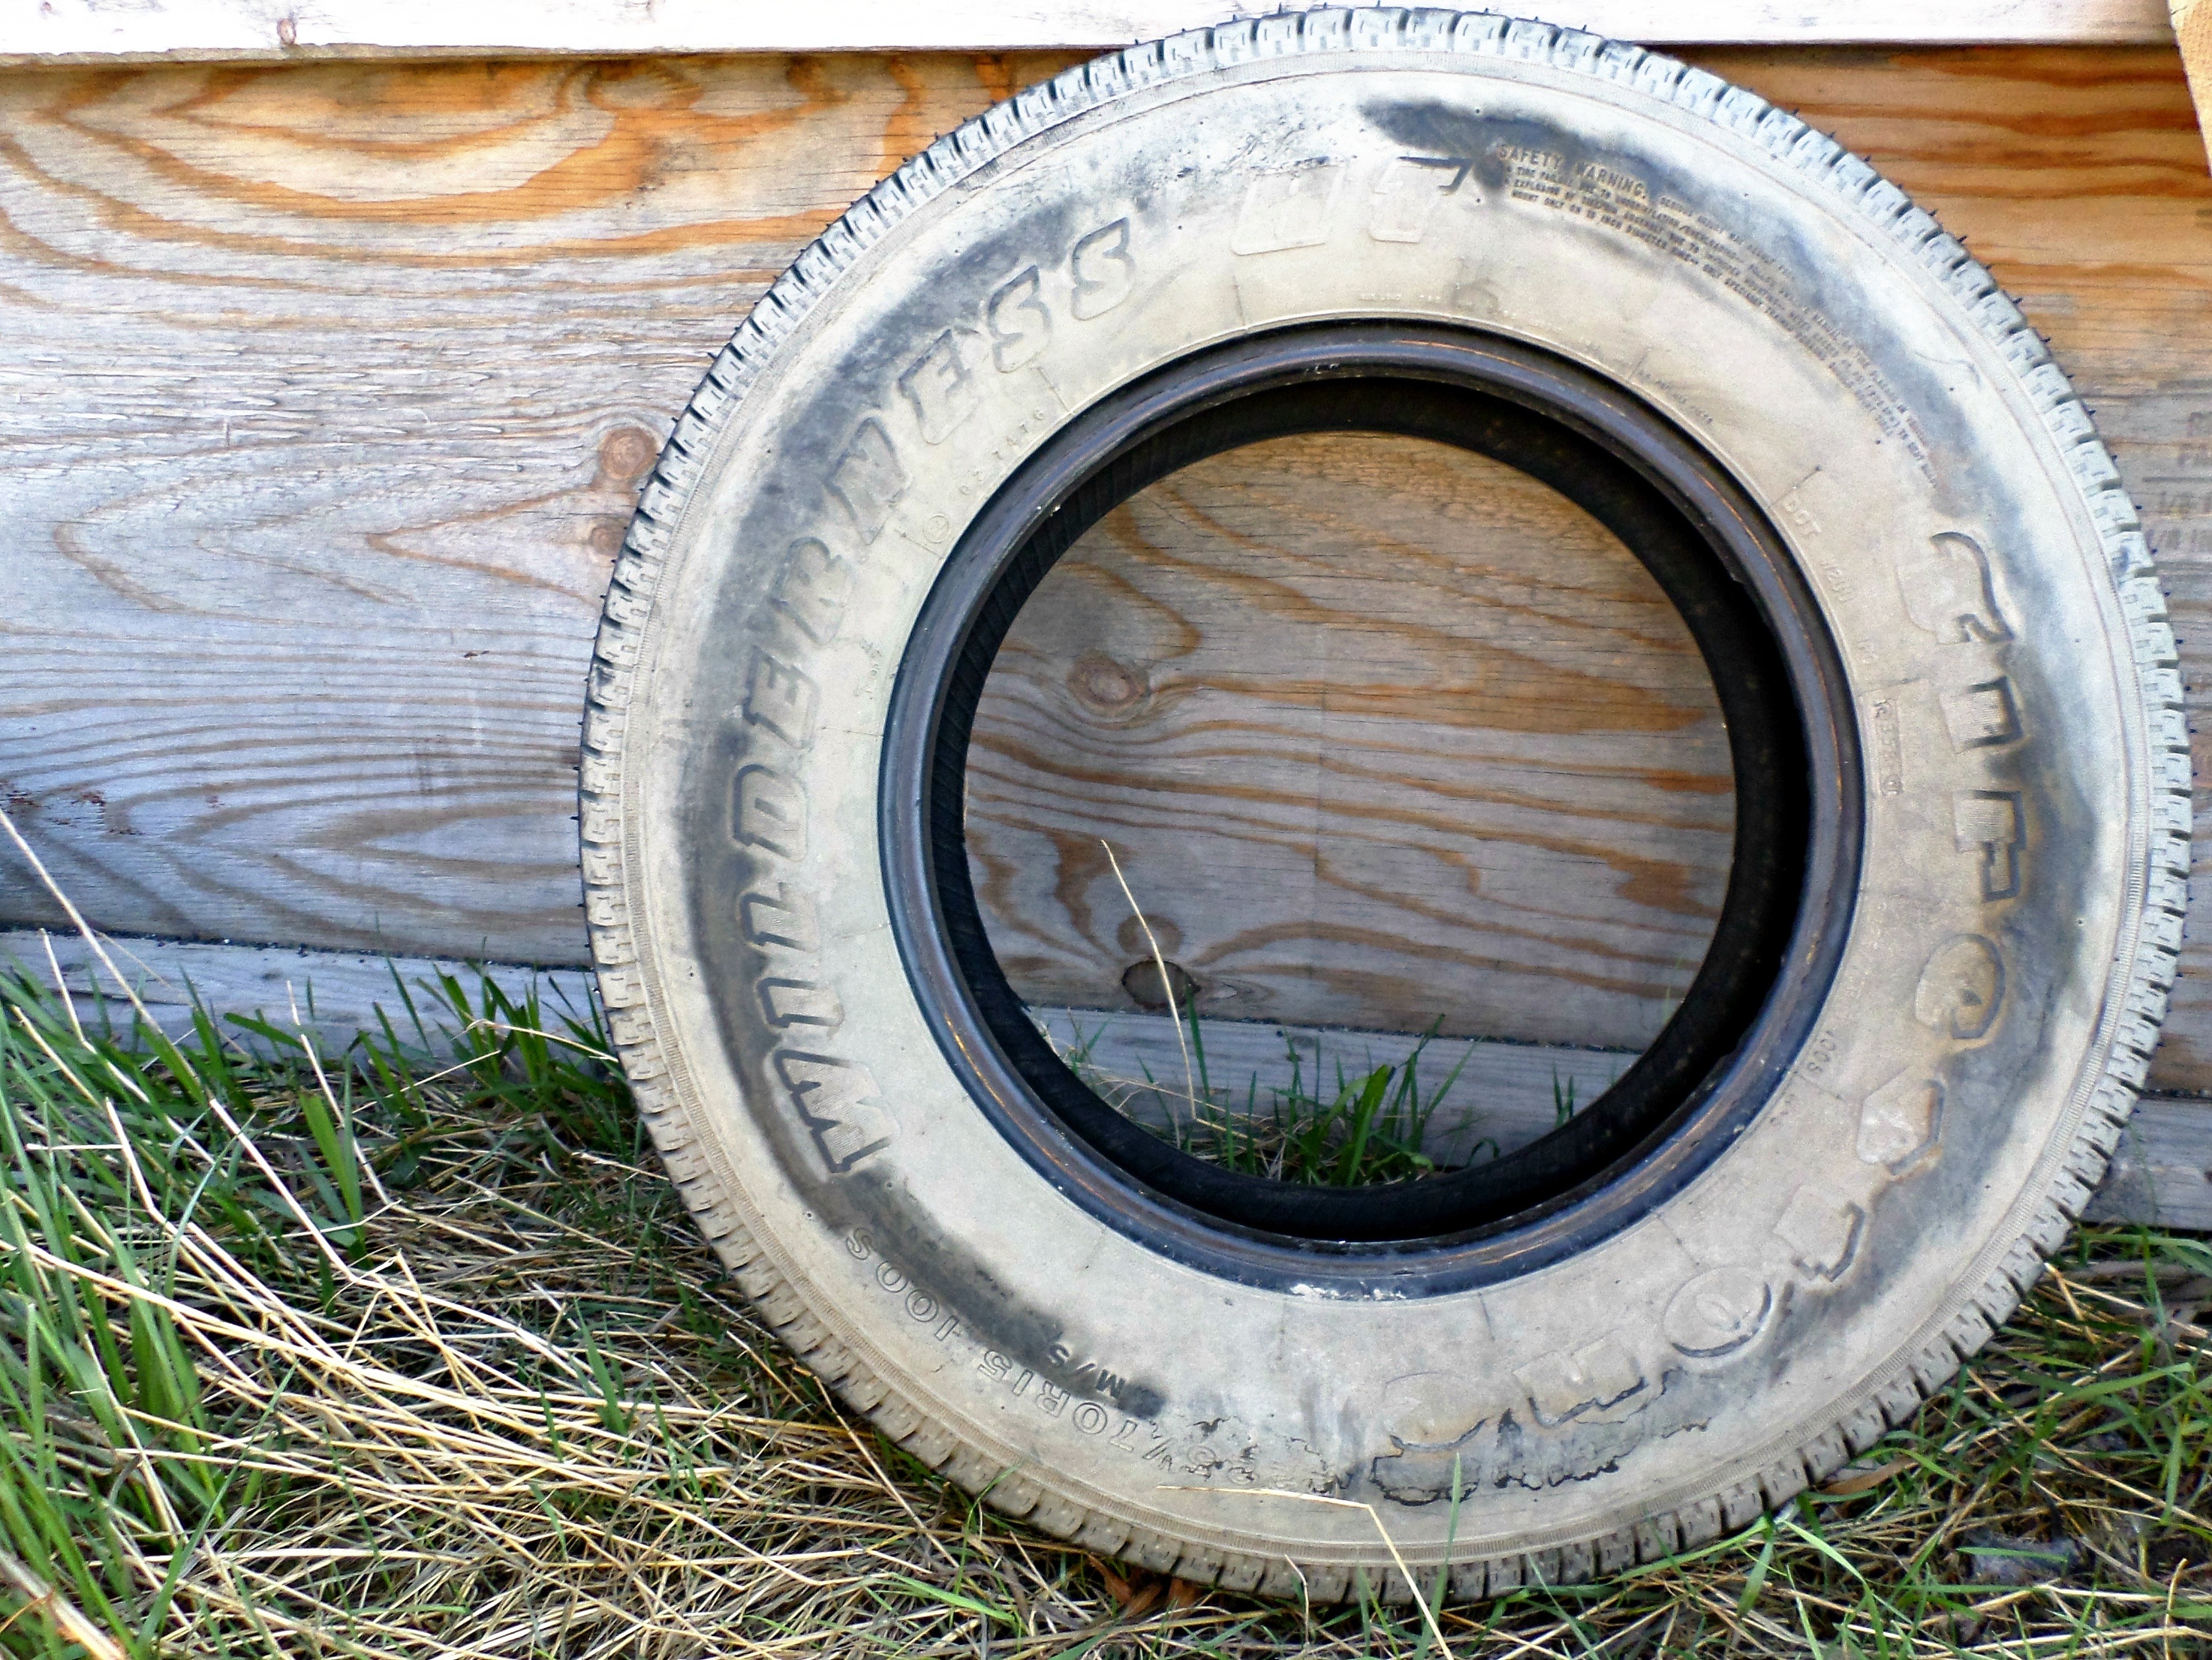
wheel, automobile, spoke, auto, abandoned, tire, weathered, bumper, rim, dusty, rubber, auto part, man made object, automotive tire